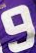
Number: 9